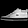
Label: Sneaker